GWR 6000 Class 6024 King Edward I

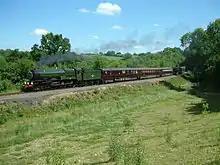
Hauling the Royal Train on the Severn Valley Railway

On 10 June 2008, 6024 hauled the Royal Train, with Charles, Prince of Wales and Camilla, Duchess of Cornwall on board, from Kidderminster Town to Bridgnorth on the Severn Valley Railway. Between Bewdley and Arley, the Prince of Wales drove the locomotive.